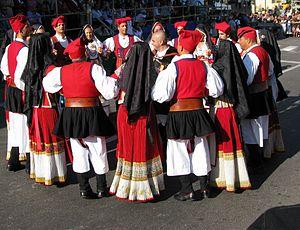
Le ballu tundu est une danse traditionnelle sarde, dansée à l'origine après les fêtes religieuses.